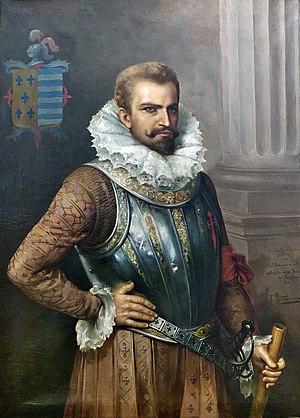
Le Salvador, en forme longue la république du Salvador, est le plus petit pays d'Amérique centrale avec une superficie totale de 20 742 km² pour une population estimée à 6 328 196 habitants en 2014, et possède à ce titre la densité de population la plus élevée du continent américain. Il possède également un climat tropical, et borde le Sud-Ouest du Honduras et le Sud-Est du Guatemala. Enfin, il est le seul pays continental d'Amérique centrale à ne donner que sur le Pacifique, comme pour le Belize avec l'Atlantique. Son territoire se répartit sur 14 départements et 262 municipalités. San Salvador en est sa capitale, et les villes de Santa Ana et San Miguel en sont les villes les plus importantes.
"La conquête du Guatemala fut un épisode de la colonisation espagnole des Amériques dans les territoires dans l'actuel Guatemala en Amérique centrale. Avant la conquête, la région était contrôlée par des cités-États mésoaméricaines, principalement mayas. De nombreux conquistadors considéraient les Mayas comme des ""infidèles"" qui devaient être pacifiés et convertis de force sans égards pour les réalisations de leur civilisation. Le premier contact entre les Mayas et les explorateurs européens eut lieu en 1511 lorsqu'un navire espagnol reliant Panama à Saint-Domingue s'échoua sur la côte orientale de la péninsule du Yucatán. Cet incident fut suivi par plusieurs expéditions espagnoles qui débarquèrent sur la cote du Yucatán en 1517 et 1519. La conquête espagnole des Mayas fut longue et âpre et les royaumes mayas résistèrent à l'intégration au sein de l'Empire espagnol durant près de deux siècles.
Le Salvador, un pays d'Amérique centrale peuplé d'environ sept millions d'habitants, présente de nombreux faits saillants dans son histoire.
Pedro de Alvarado, né vers 1485 à Badajoz, et mort le 4 juillet 1541 dans le Michoacán, est un conquistador espagnol. Il a participé à la conquête de l'empire aztèque sous les ordres d'Hernando Cortes, ainsi qu'à d'autres opérations coloniales.